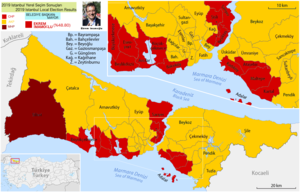
Les élections municipales turques de 2019 se sont tenues le 31 mars 2019 en Turquie afin d'élire 20 500 conseillers municipaux et 1 251 conseillers provinciaux ainsi que 30 maires métropolitains et 1 351 maires de districts municipaux.